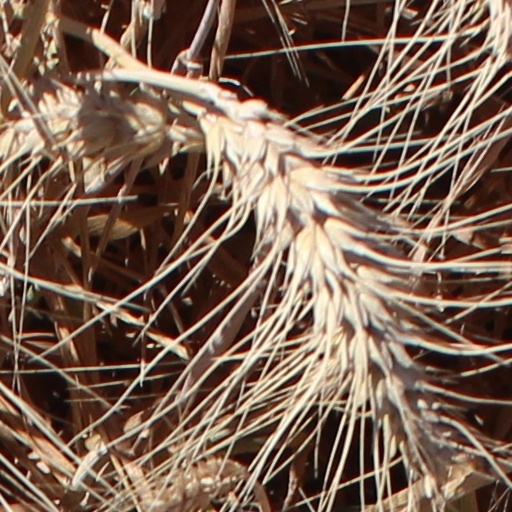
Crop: wheat